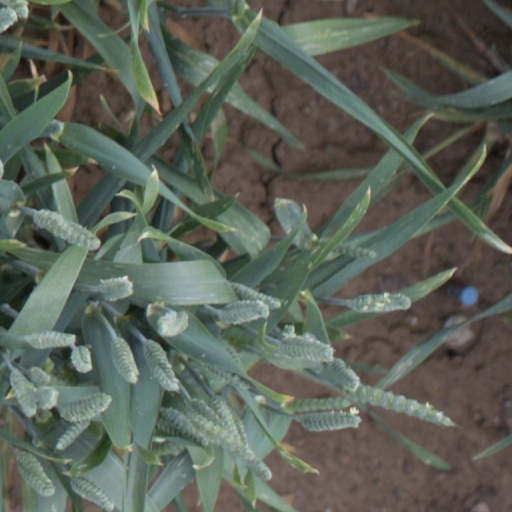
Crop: wheat